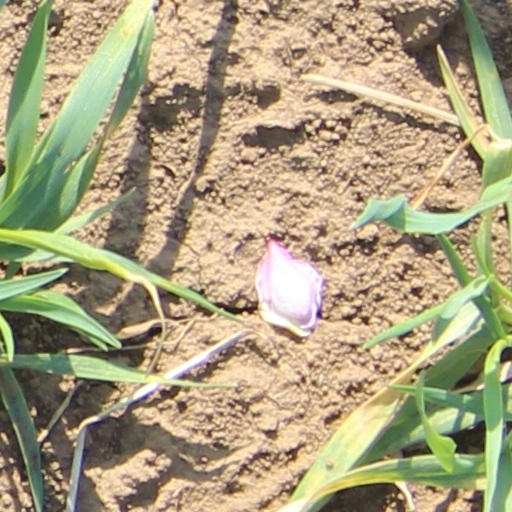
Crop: wheat